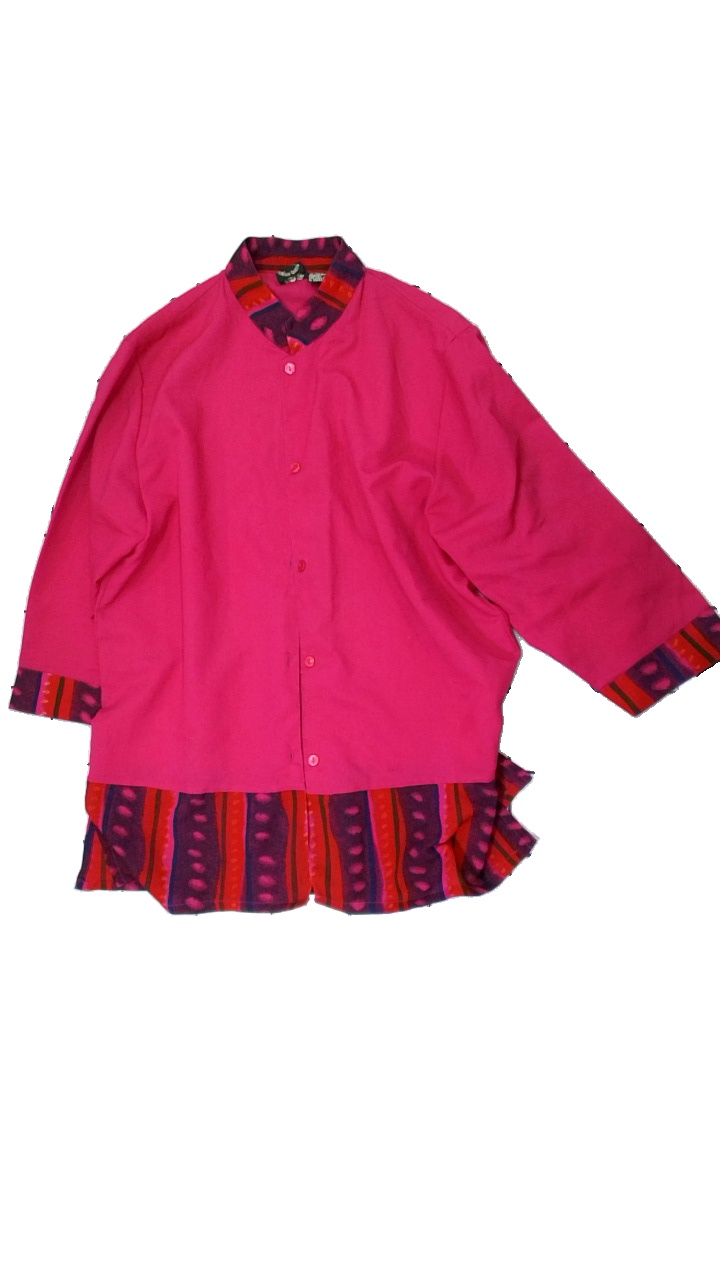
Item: Blouse (Ladies)
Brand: Nubian Queen
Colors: Pink, Red, Blue, Multicolor
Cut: Regular
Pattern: Other
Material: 100% Polyester
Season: All
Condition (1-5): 5
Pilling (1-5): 5
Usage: Reuse
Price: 50-100